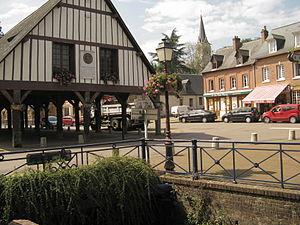
Clères est une commune française située dans le département de la Seine-Maritime en région Normandie.